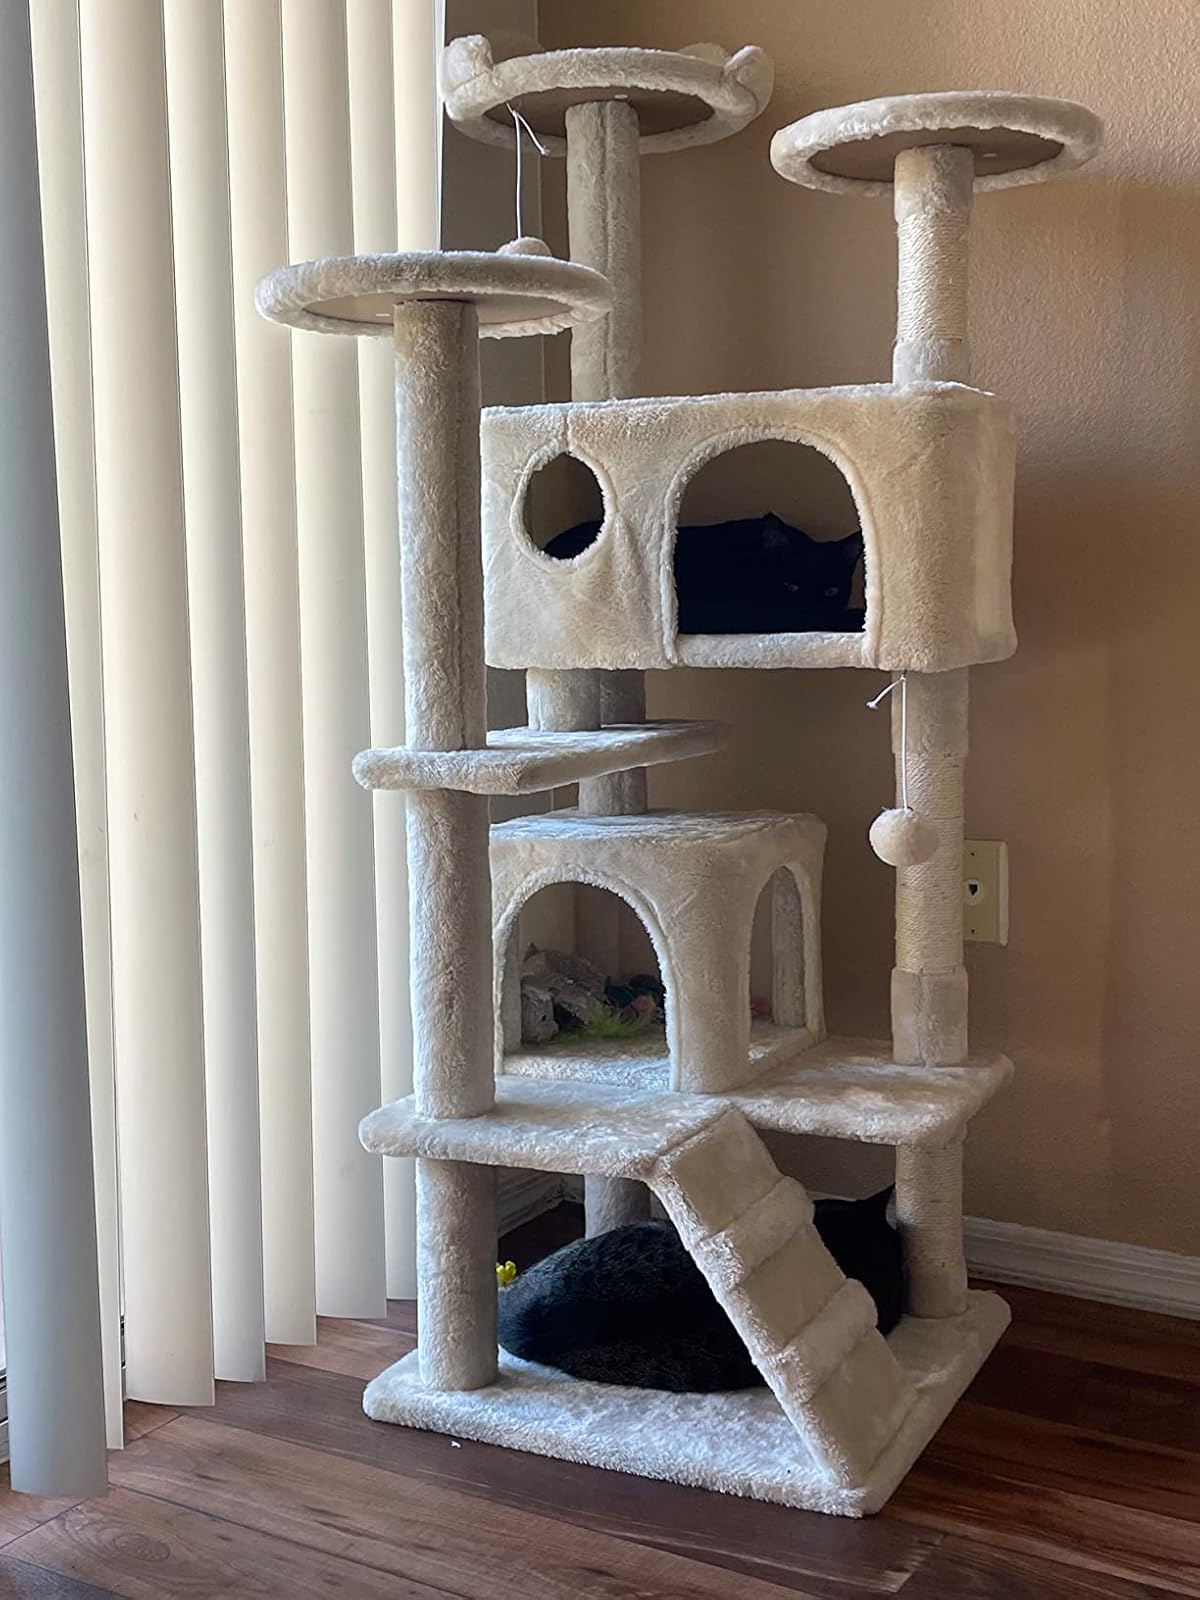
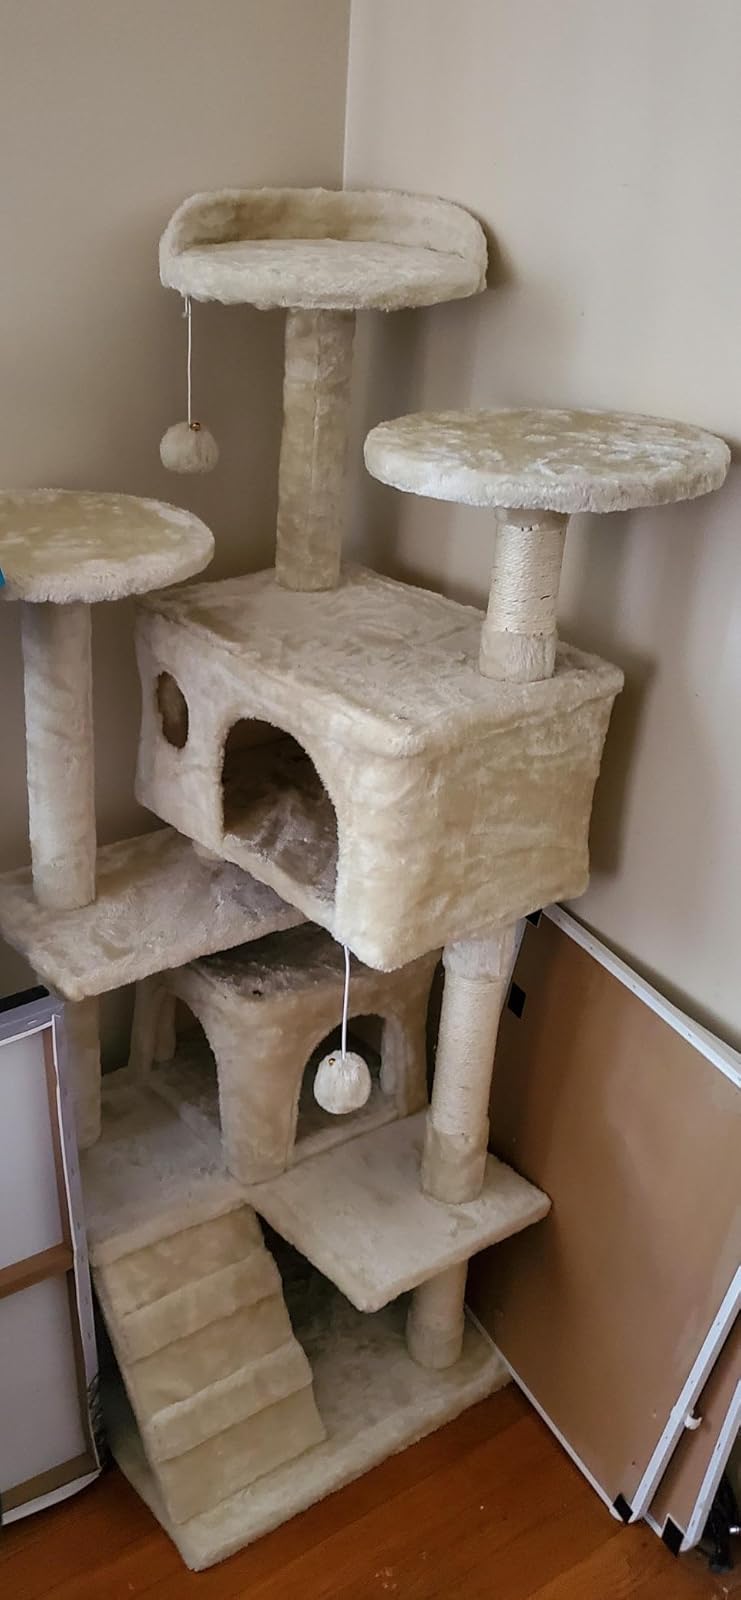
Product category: items_cat tree
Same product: yes